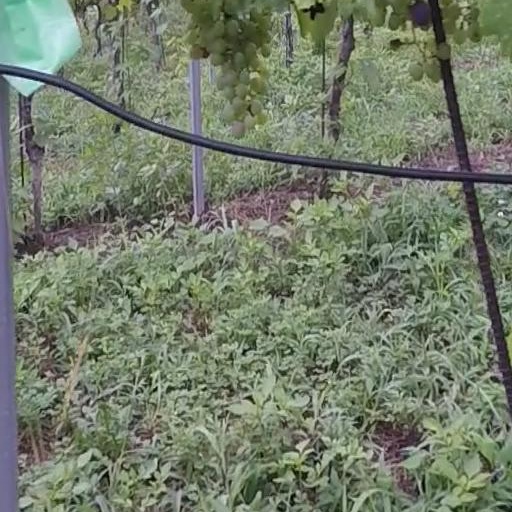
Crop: grape